Governor Thomas Johnson High School

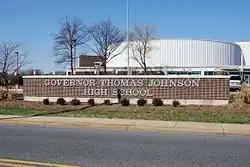
Home of the Patriots

Governor Thomas Johnson High School (GTJHS) is a four-year public high school in Frederick, Maryland, United States. The school is home to the Academy for the Fine Arts, an audition-only visual and performing arts program for talented students in Frederick County from grades 9-12. The school is also home to the naval Junior Reserve Officers' Training Corps for Frederick County (NJROTC).